Georgia State Route 53

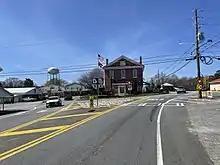
SR 9 southbound/SR 53 westbound approaching the traffic circle around the Dawson County Courthouse in Dawsonville

From its western terminus at the Alabama state line, SR 53 travels east through Floyd County, co-signed with US 411. After a brief concurrency with SR 100 in Cave Spring, US 411 and SR 53 continue northeast to the community of Six Mile. There, the routes become co-signed with US 27 and SR 1, and all four travel north to Rome. In Rome, US 411 departs to the east, and US 27/SR 1/SR 53 travel north, joined by SR 20. Just to the east of downtown, SR 53 departs from the other routes and travels northeast, running parallel to the Oostanaula River and through Shannon into Gordon County. South of Calhoun, the route arcs to the east, intersecting US 41 and I-75 before continuing east. After a brief second concurrency with US 411 and SR 61 in Fairmount, SR 53 continues east into Pickens County. West of Jasper the route becomes co-signed with SR 5/SR 515, and travels southeast to SR 108. SR 53 departs SR 5 and SR 515 and continues east, now co-signed with SR 108. SR 108 ends in Tate at the same crossroads as SR 53 Business, but SR 53 continues east into Dawson County to Dawsonville.